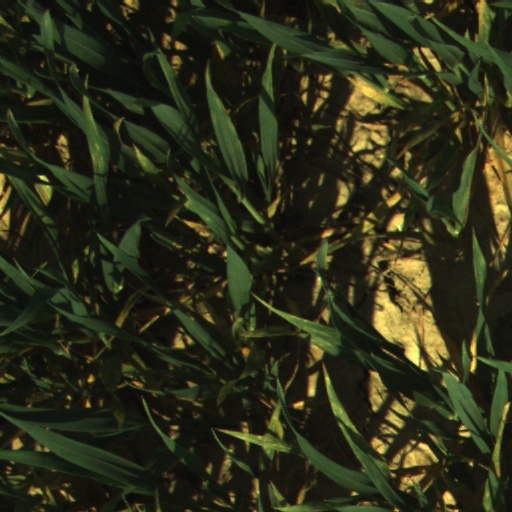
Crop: wheat